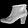
Label: Ankle boot